The Prime Minister (film)

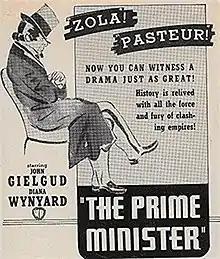

The Prime Minister is a 1941 British historical drama film directed by Thorold Dickinson and starring John Gielgud, Diana Wynyard, Fay Compton and Stephen Murray.